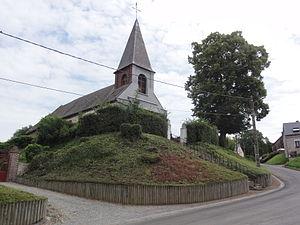
Proix (Aisne) église